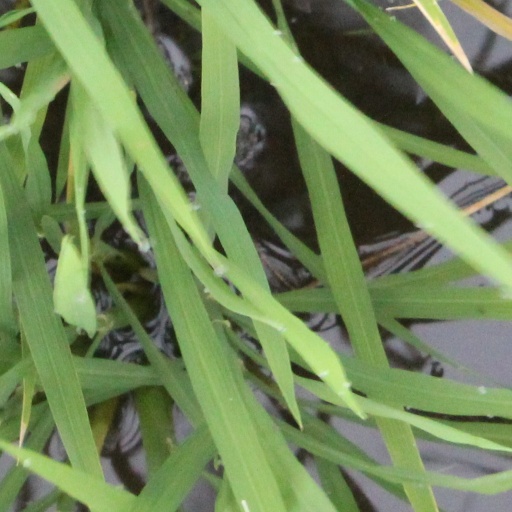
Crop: rice